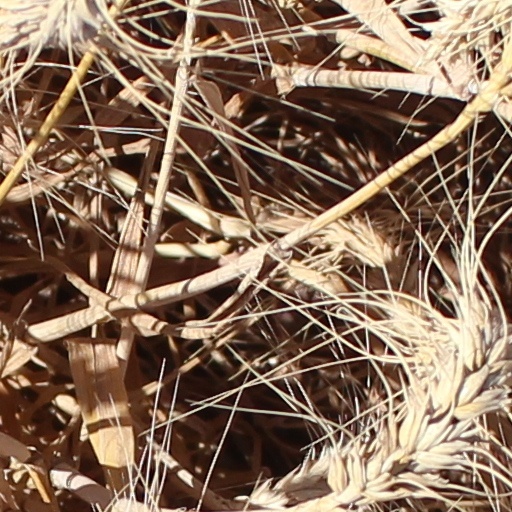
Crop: wheat